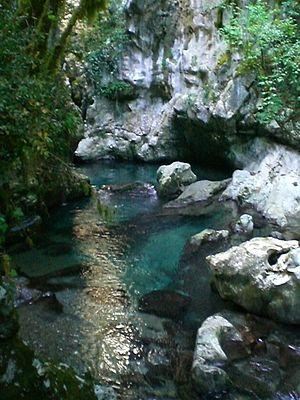
Le Bussento est un fleuve d'Italie, dans la Province de Salerne en Campanie.